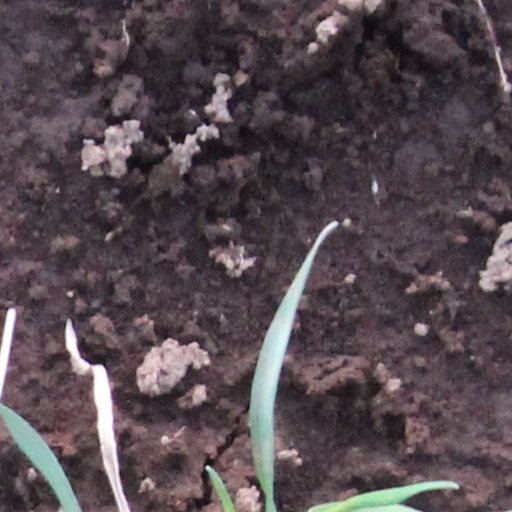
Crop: wheat